Walligan

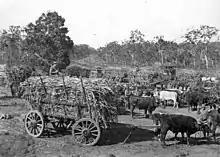
Sugar cane waiting to be loaded onto the train at Walligan railway siding,

The Hervey Bay railway line opened in 1896 passing through Walligan with two now-dismantled railway stations: